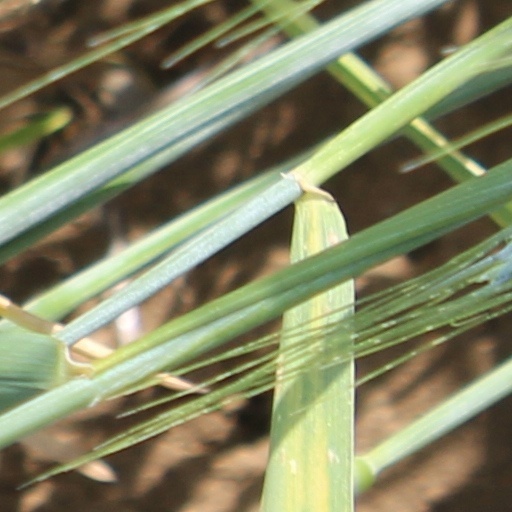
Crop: wheat